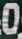
Number: 0